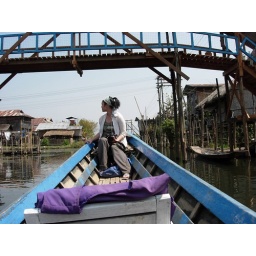
touring inle lake by boat